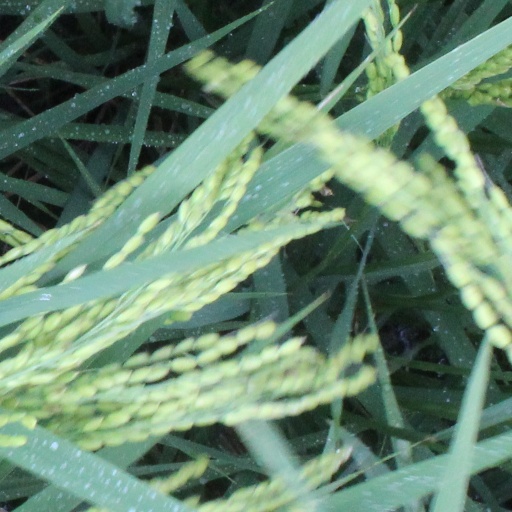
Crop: rice